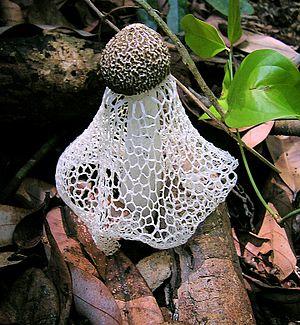
En mycologie, le voile partiel, appelé aussi voile secondaire, est un terme collectif qui a été appliqué à tous les types d'anneaux, à l'origine une couche de tissu qui enveloppe ou enveloppait dans la jeunesse les lamelles ou les tubes de l'hyménium du sporophore, chez certaines espèces de champignons.
Le sporophore, appelé aussi sporocarpe ou autrefois carpophore, est l'appareil reproducteur des champignons dits supérieurs. C'est, dans le langage populaire et littéraire, l'organe de la « fructification » du champignon et pas seulement du mycélium des champignons. Il contient les sporocystes qui se différencient dans l'hyménium et qui produisent par reproduction sexuée des méiospores, sous diverses formes.
En mycologie, le stipe, appelé plus communément le pied, est l'organe qui supporte le chapeau chez de nombreux basidiomycètes et quelques ascomycètes. Un champignon qui a un pied est dit stipité. L'ensemble du pied et du chapeau forme le sporophore.